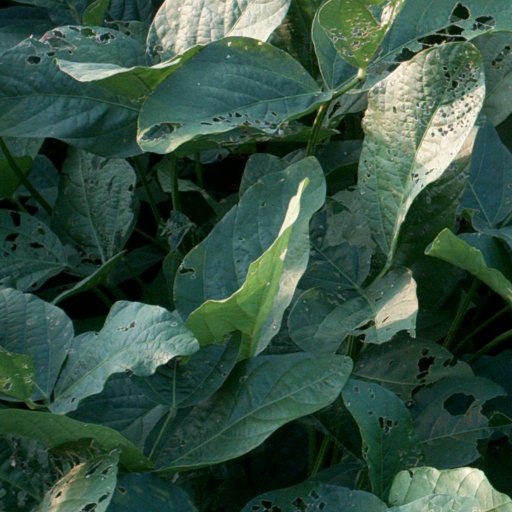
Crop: soybean